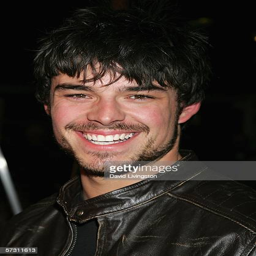
actor arrives at the premiere